Elle King

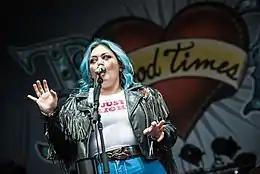
King performing in 2016

In September 2014, King released "Ex's & Oh's", which serves as the lead single off her debut album. She released the album, "Love Stuff" on February 17, 2015. She performed "Ex's & Oh's" the next day on "The Today Show" to promote it. The song reached number 10 on the "Billboard" Hot 100, becoming King's first top ten single in the United States. "Ex's & Oh's" received two nominations at the 58th Grammy Awards: Best Rock Performance and Best Rock Song. In July 2015, King supported Modest Mouse on their UK tour. "Under the Influence" and "America's Sweetheart" were later released as singles for rock radio and mainstream radio, respectively. In 2016, her single "Good Girls" featured on the "Ghostbusters" soundtrack and played over the movie's credits. In 2016, she teamed up with country singer Dierks Bentley for the song "Different for Girls". They performed this song at the 50th CMA Awards on November 2, 2016, when she and Bentley won the award for Musical Event of the Year.